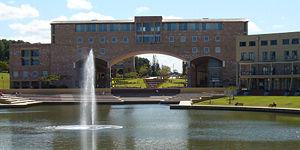
"L'université Bond est la plus ancienne université privée australienne. Elle organise l'enseignement sur trois ""semestres"" par an permettant une formation en six semestres sur deux ans.
Le Queensland est le deuxième État de l'Australie par la superficie, le troisième par la population. Il se trouve au nord de la Nouvelle-Galles du Sud et à l'est du Territoire du Nord. L’État est bordé par la mer de Corail et l'océan Pacifique.